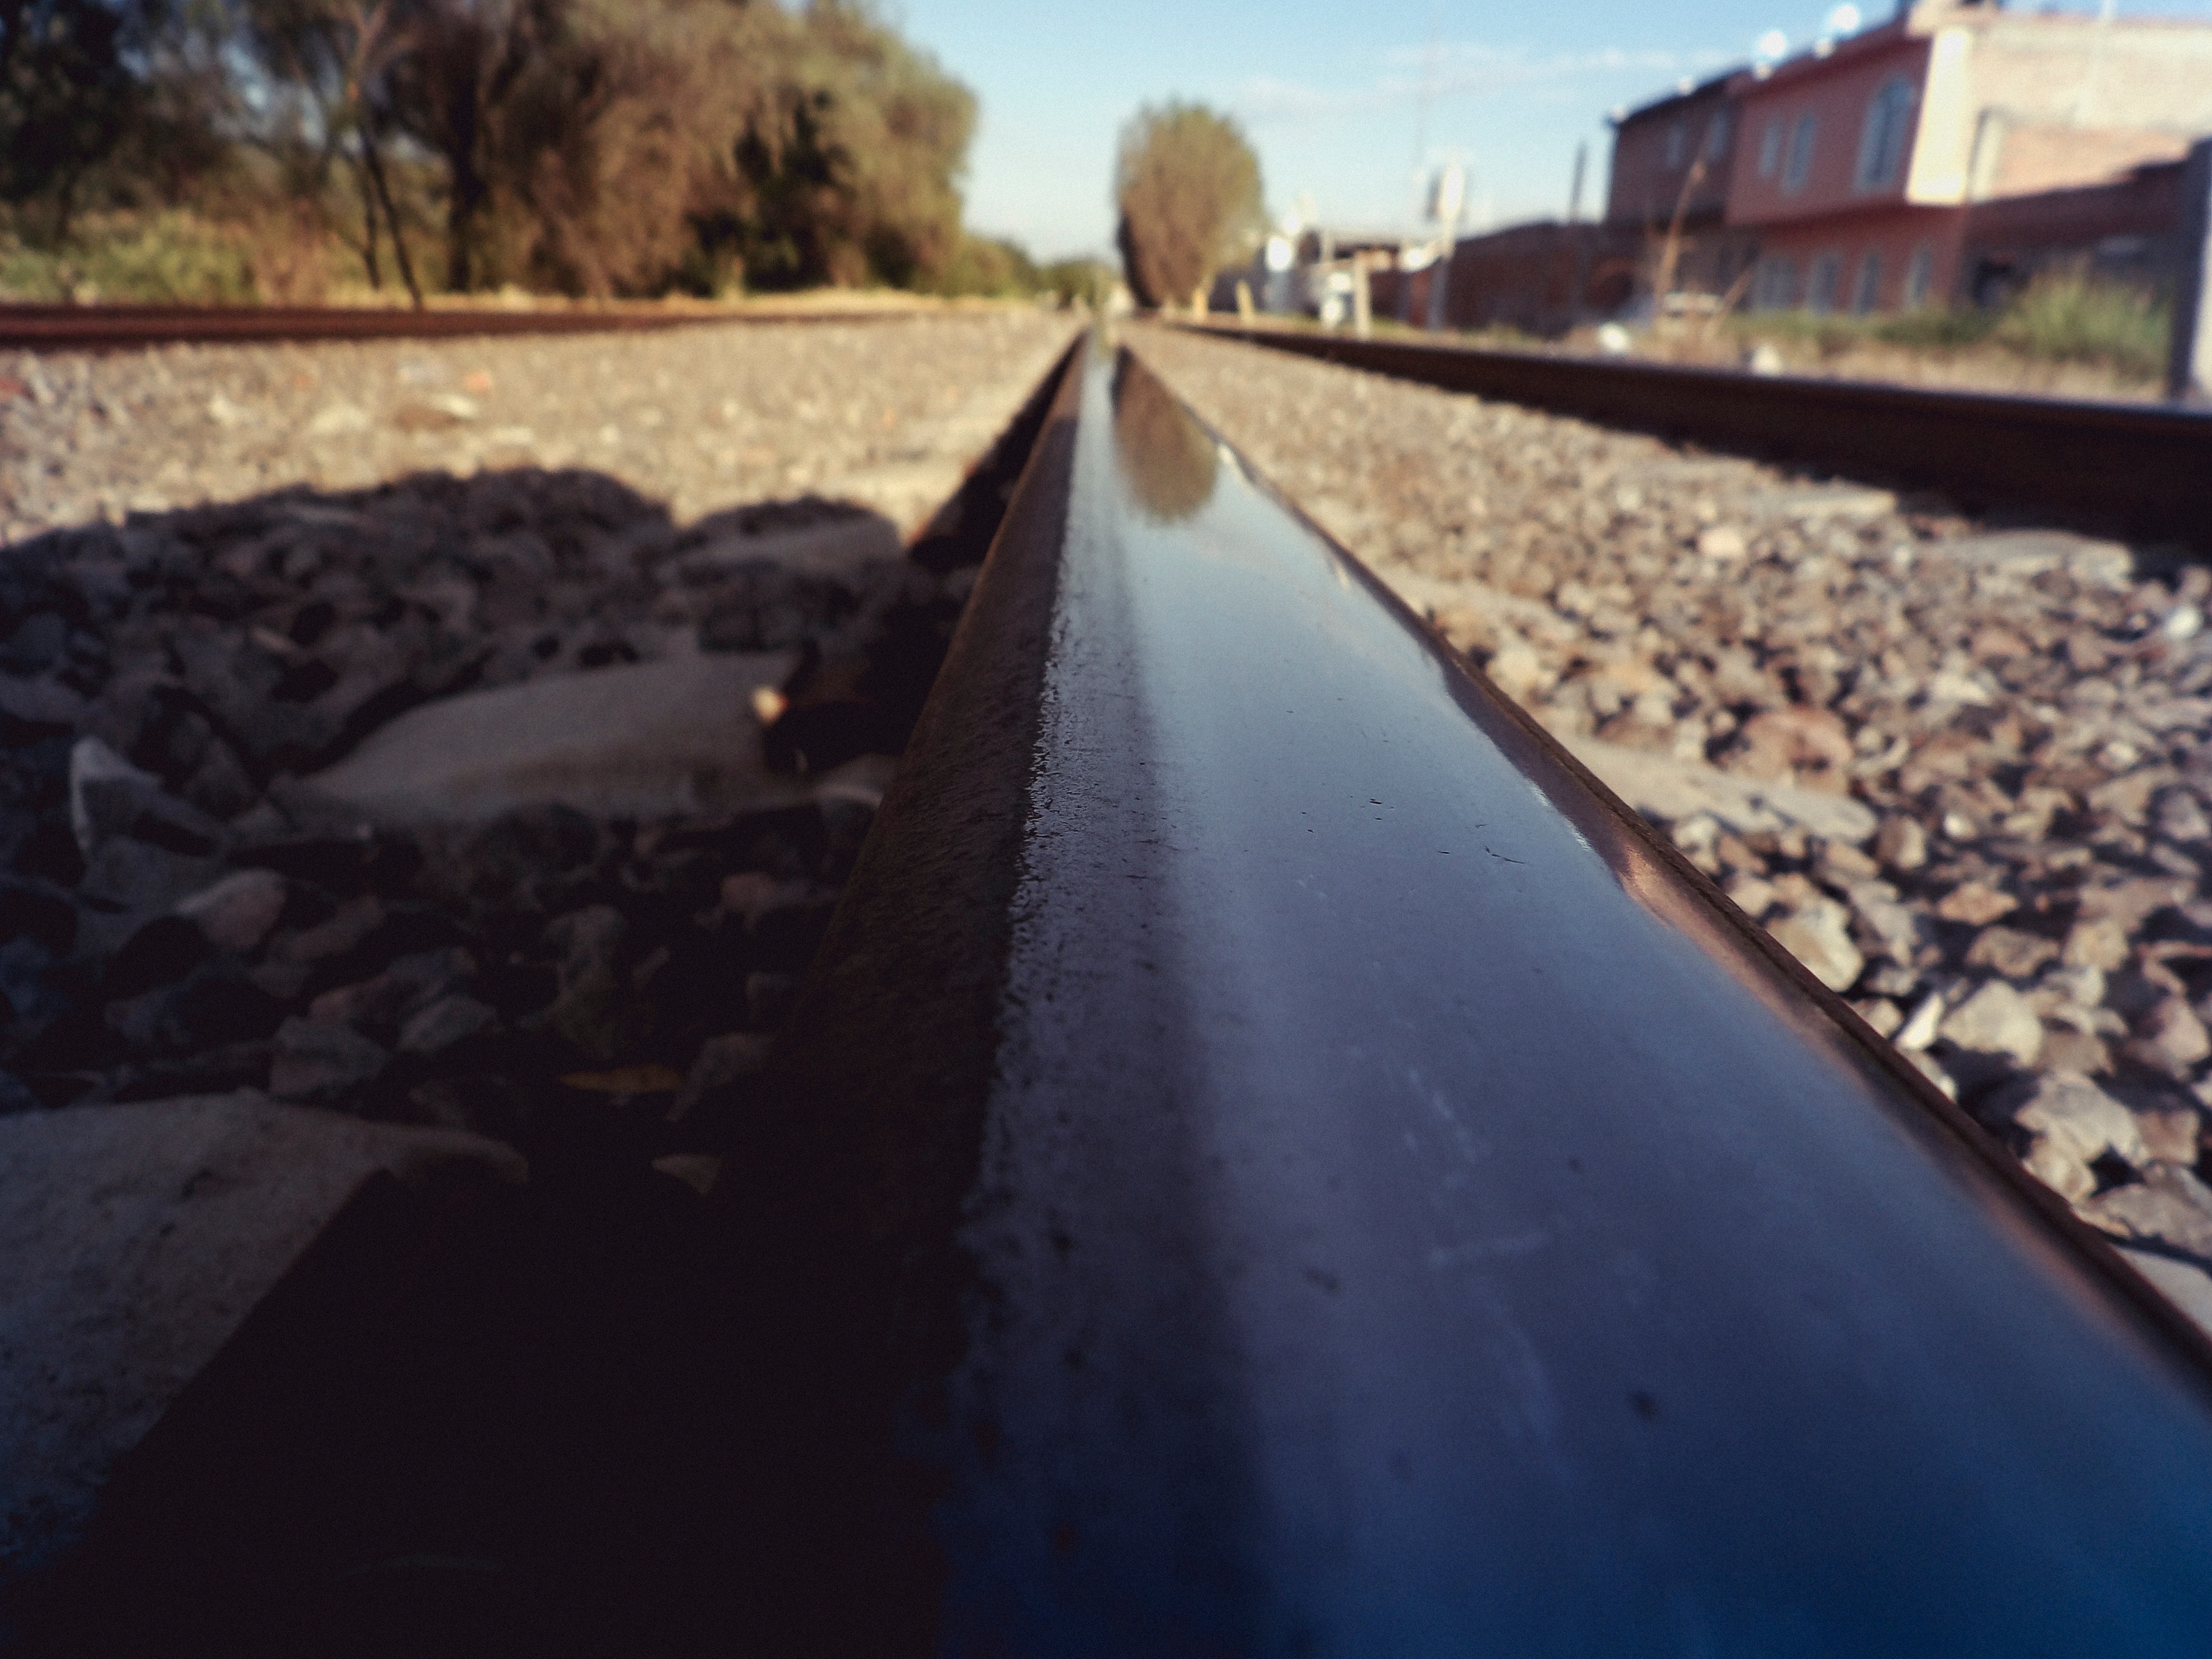
track, asphalt, transport, vehicle, waterway, road surface